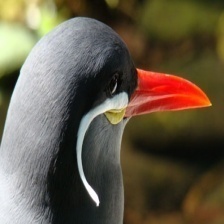
Species: INCA TERN
Scientific name: LAROSTERNA INCA